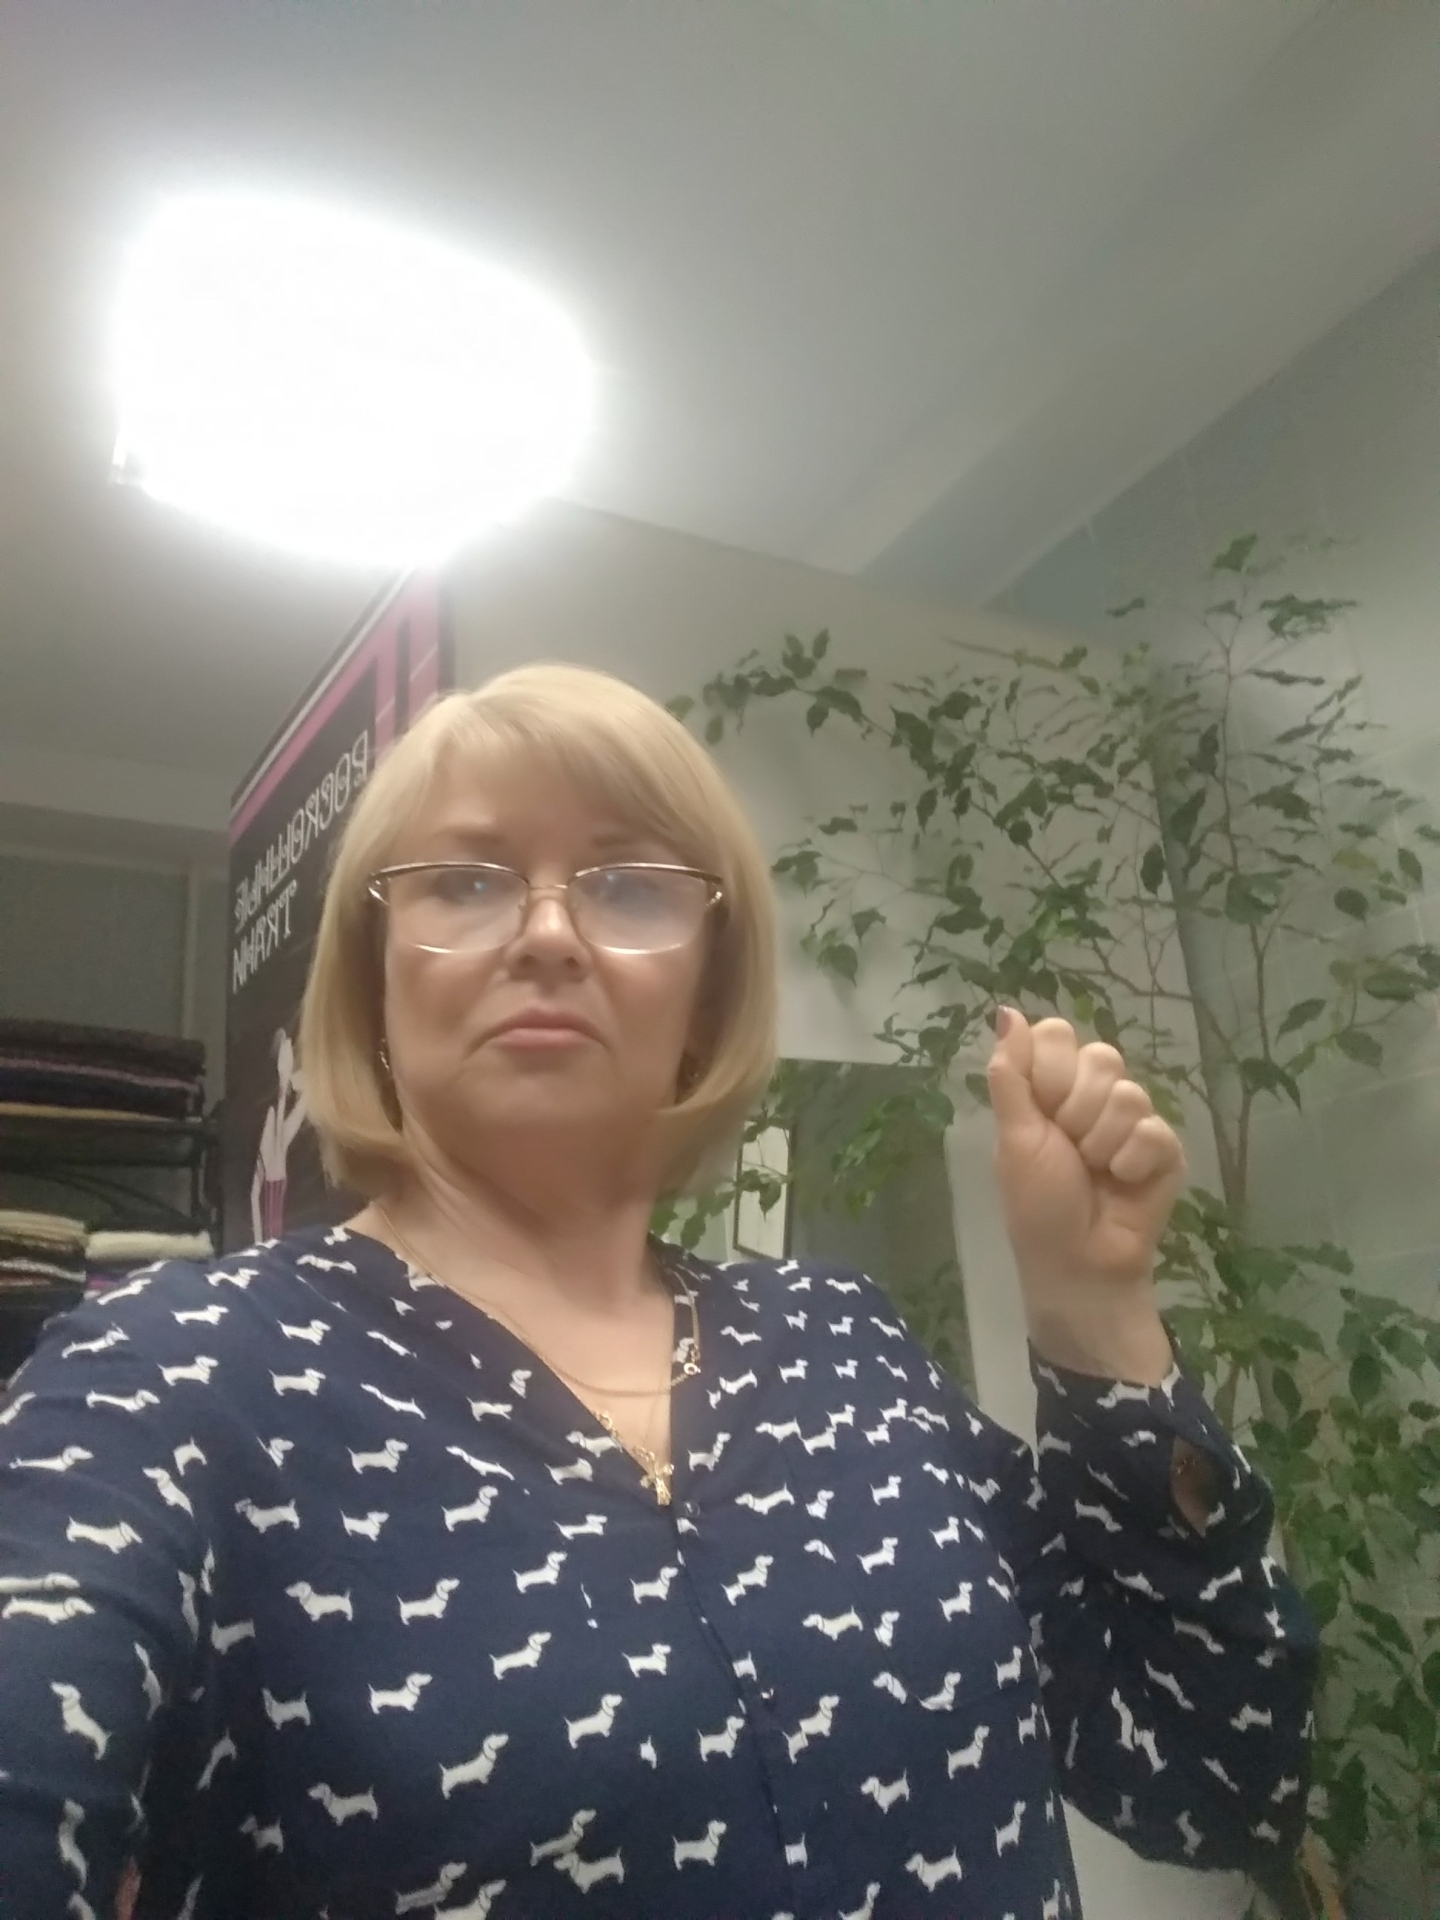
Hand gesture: fist